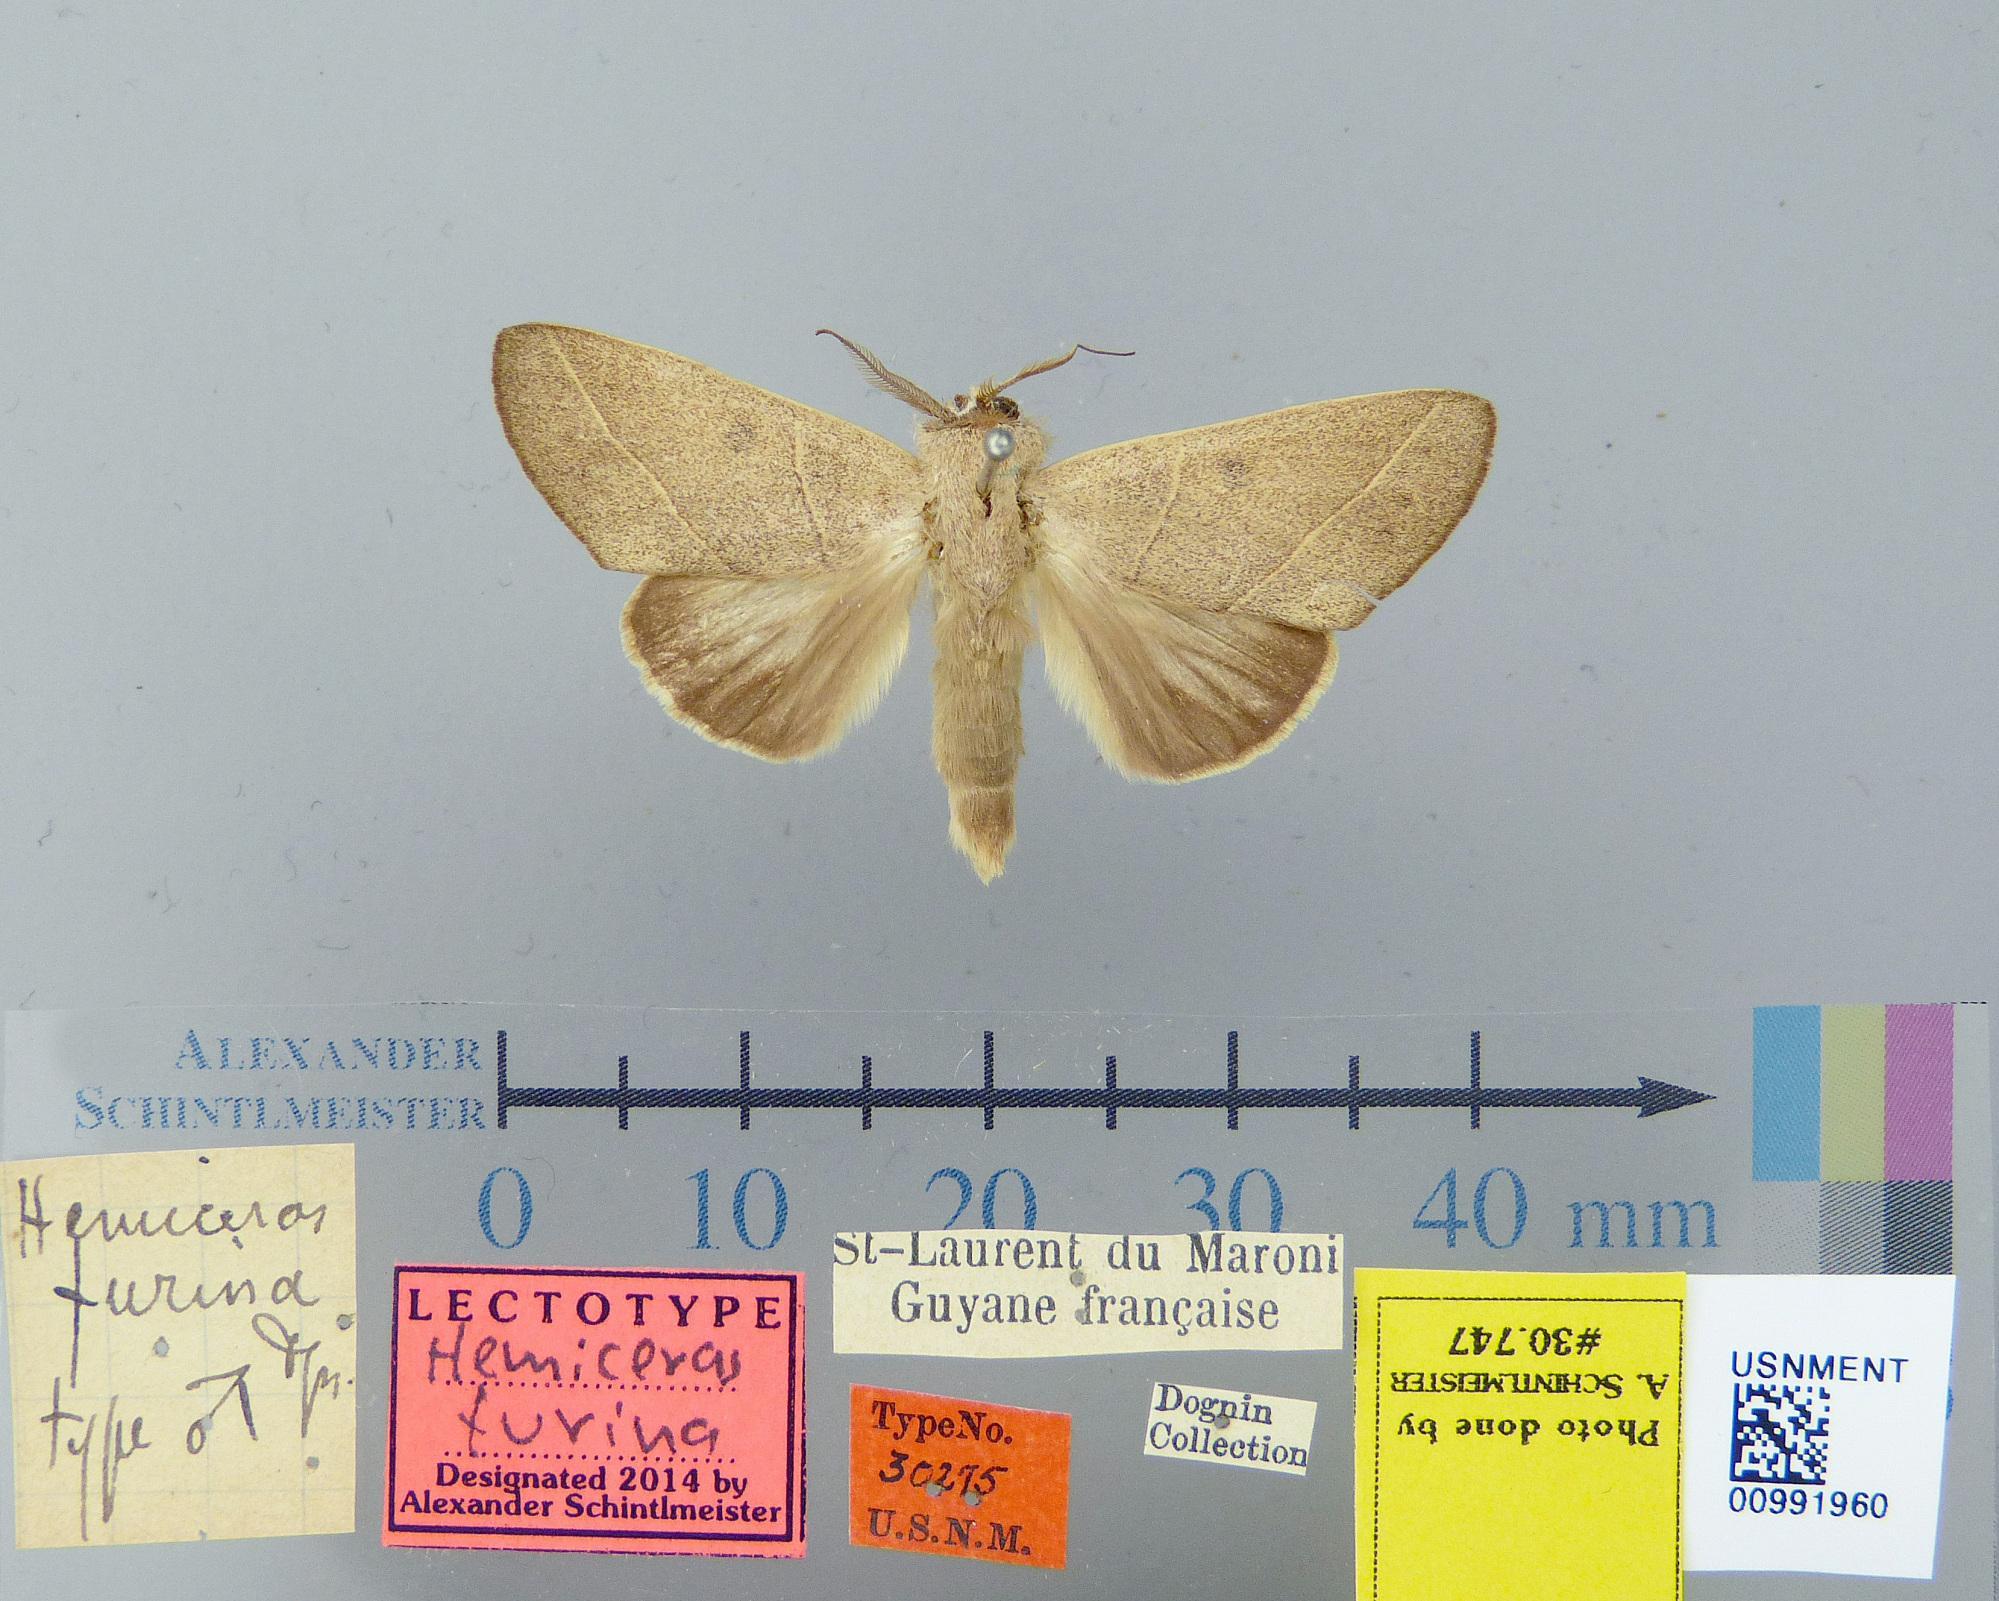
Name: Hemiceras furina
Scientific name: Hemiceras furina Dognin, 1908
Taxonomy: Animalia, Arthropoda, Insecta, Lepidoptera, Notodontidae
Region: [Not Stated]
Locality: St. Laurent, Maroni, French Guiana, France
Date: [Not Stated]